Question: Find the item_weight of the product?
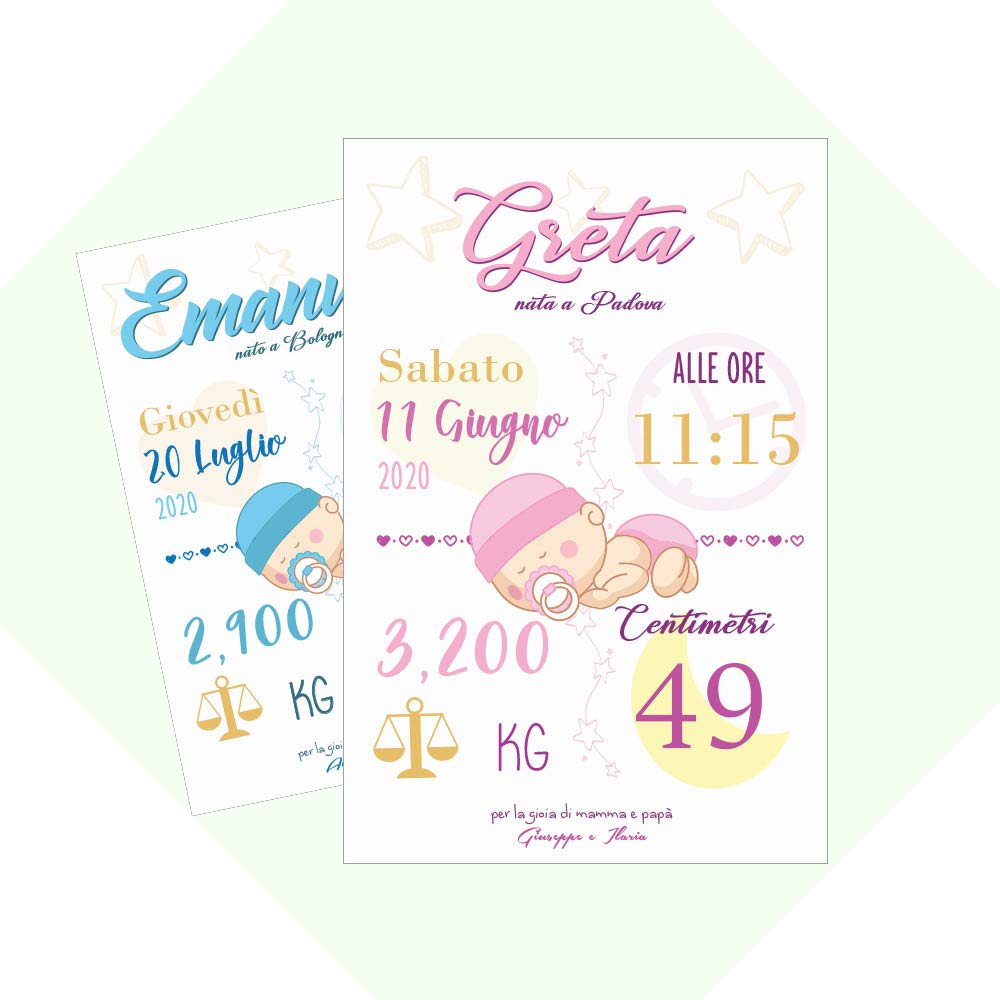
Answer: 2900.0 kilogram